Seattle Convention Center

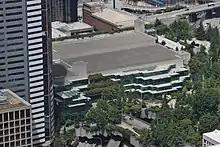
An aerial view of a concrete building with a bare roof and several terraced glass walls, abutting a park full of trees between several high-rise towers

The state legislature formed a special committee in early 1981 to study the convention center proposal and a separate bipartisan commission to review its economic feasibility. During the city's push for a bill in the state legislature, a group of Bellevue businessmen planning to build their own convention center questioned the use of the county's taxes to support the Seattle-based convention center while ignoring the needs of the Eastside. The Bellevue group threatened to take the dispute to the state legislature, where support for the Seattle convention center was waning. Instead, a compromise was reached to tax hotels in Seattle and Bellevue at different rates. The special committee evaluated a new set of proposed sites for the convention center, including the north side of the Kingdome. However, a design spanning Interstate 5 near Freeway Park was unanimously recommended in December. The freeway site was more difficult to construct and cost $25 million more than the proposed Kingdome and Metro Transit sites but was closer to downtown hotels and retailers.